Arthur Whalley

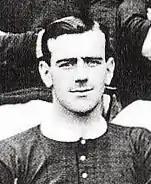

Arthur Whalley (17 February 1886 – 23 November 1952) was an English professional footballer who played as a half back in the Football League, most notably for Manchester United. He was nicknamed 'The Black Prince'.